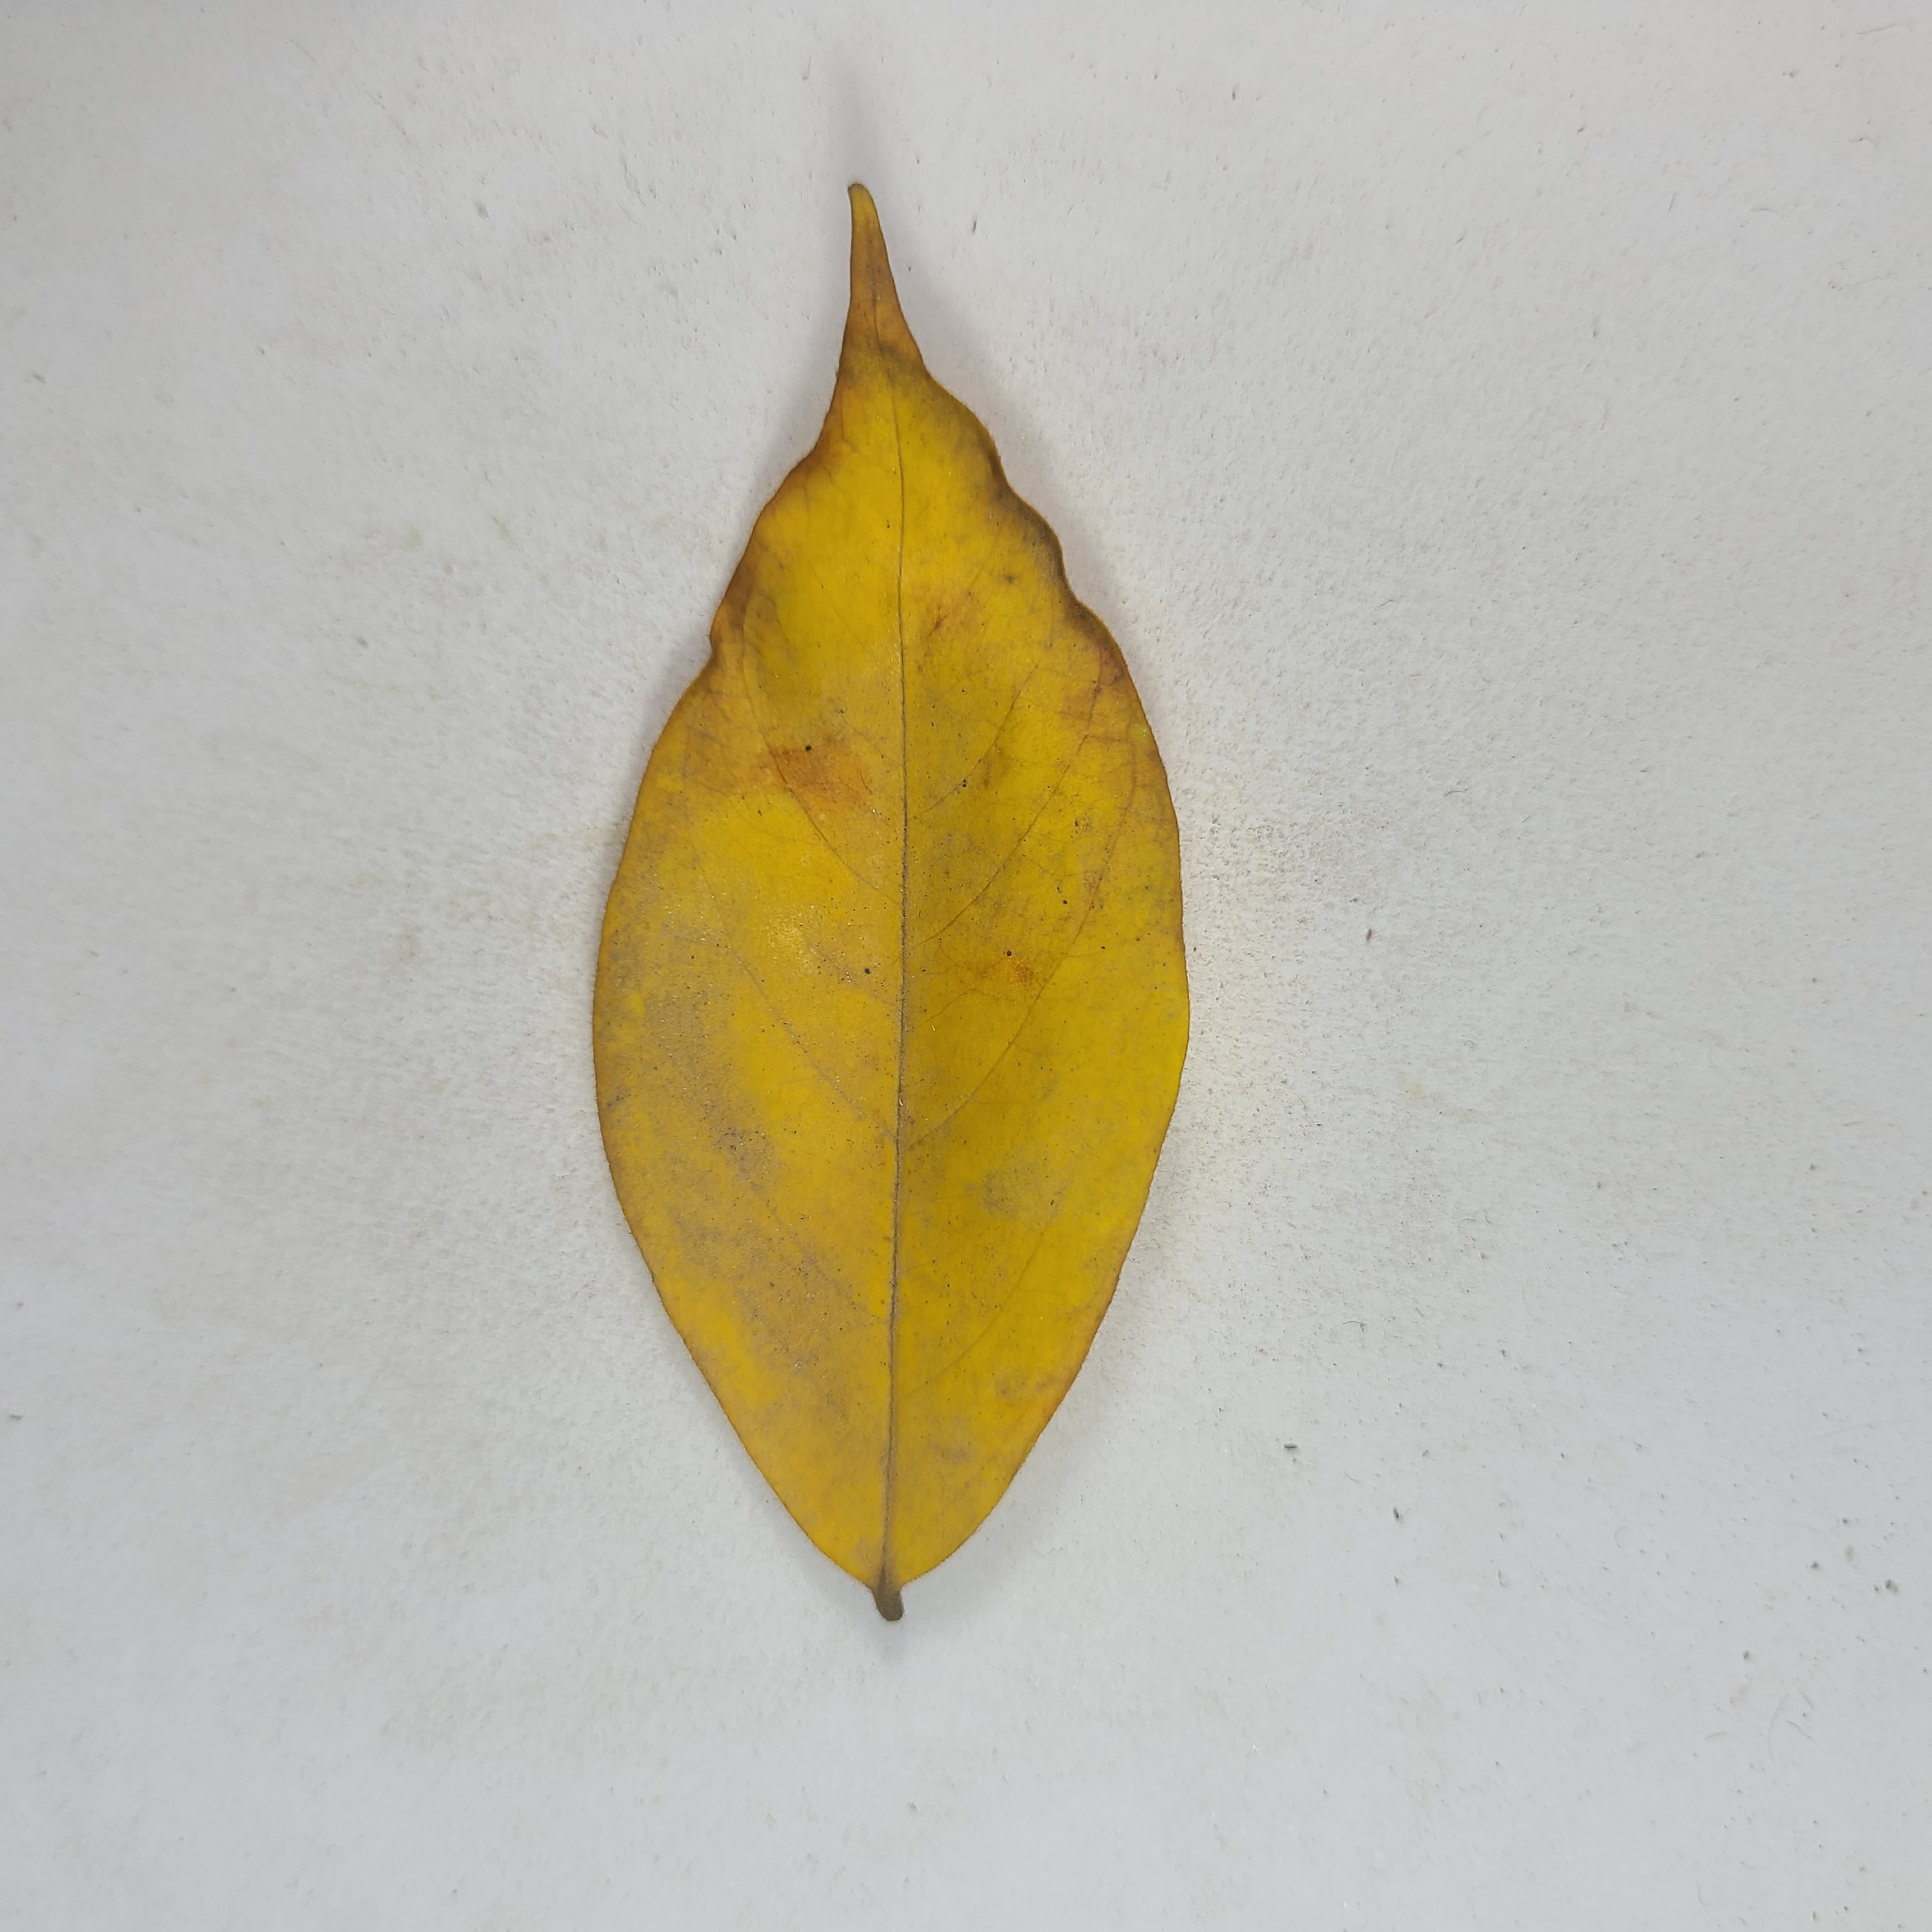
Label: Yellow Leaves